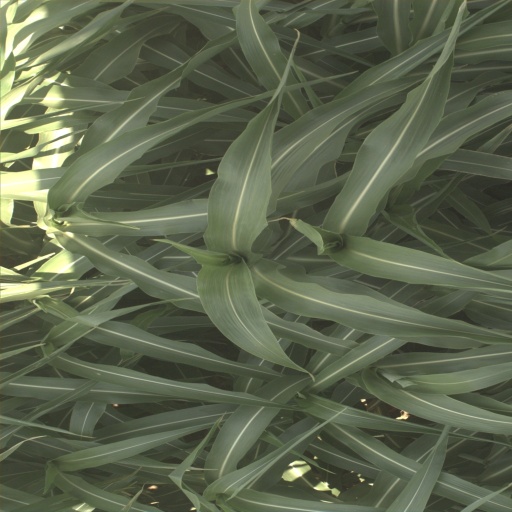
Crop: sorghum